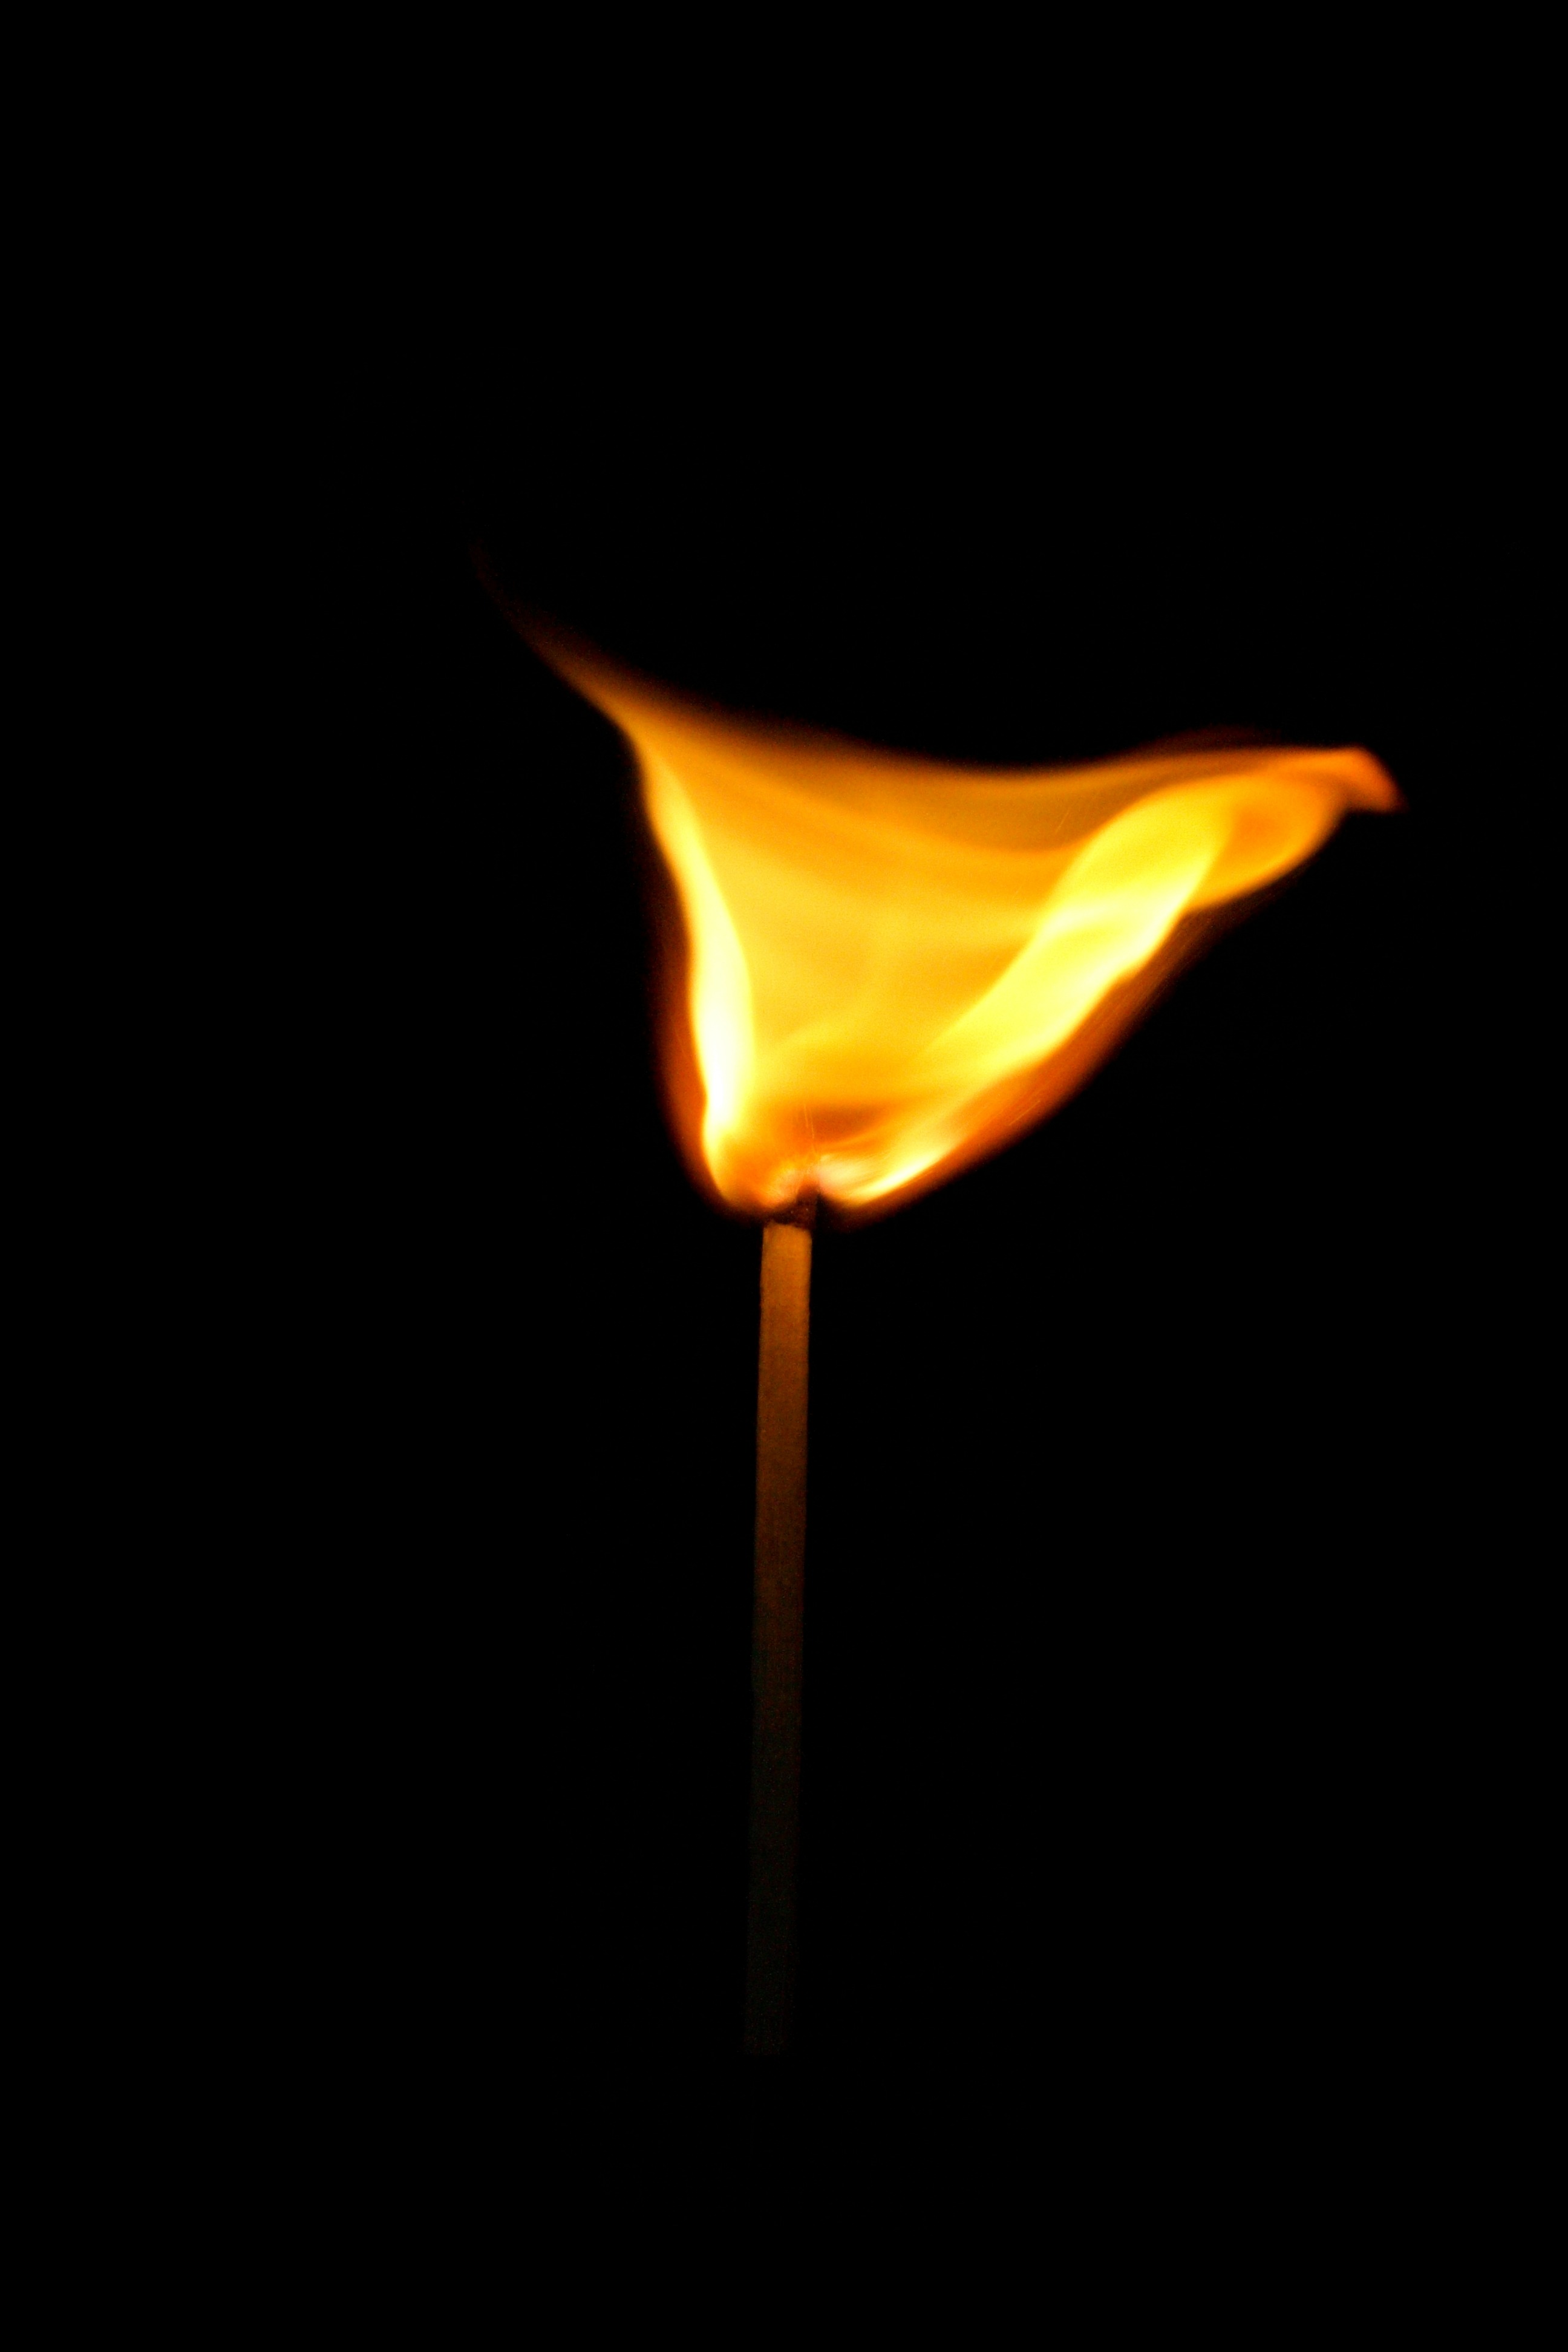
light, wood, kindle, fresh, flame, fire, darkness, black, lighting, heat, cheer, burn, lighter, free, hot, new, match, sticks, matches, sulfur, macro photography, ignition, unused, still life photography